R. J. Alvarez

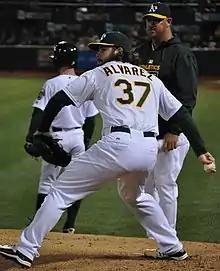
Alvarez warming up in the bullpen for the Oakland Athletics in 2015

On December 18, 2014, the Padres traded Alvarez and Jesse Hahn to the Oakland Athletics for Derek Norris, Seth Streich, and international bonus slot 117. In 21 appearances in 2015, he posted a 9.90 ERA.